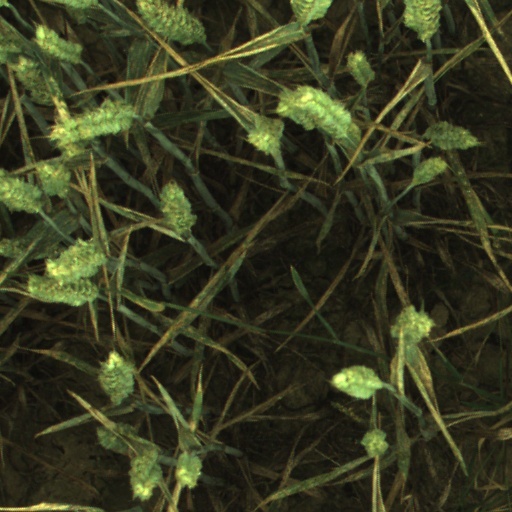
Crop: wheat